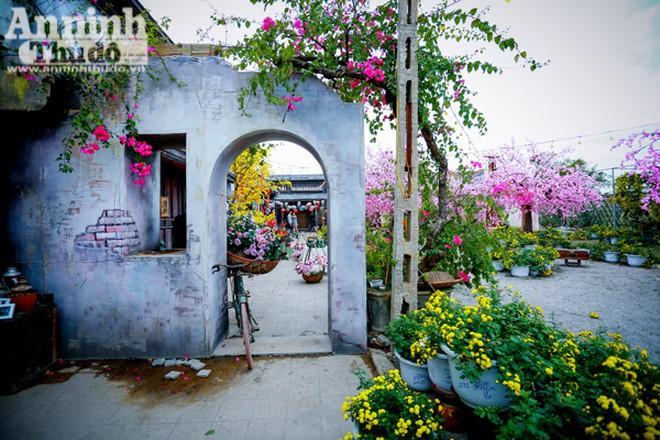
có một chiếc xe đạp xuất hiện ở trên lối vào